Data center management

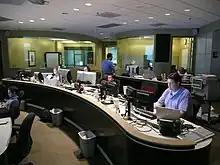
Operations ("ops")

Information technology operations, or IT operations (IT ops), are the set of all processes and services managed by IT staff for use by internal or external clients. The term refers to the application of operations management to the technology used to run the business.